Describe the emotion expressed in this image:  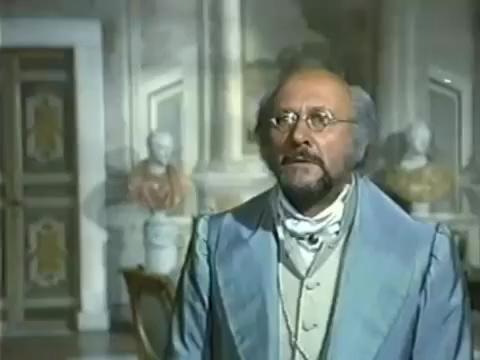
This person displays Fear, valence and arousal with high intensity.